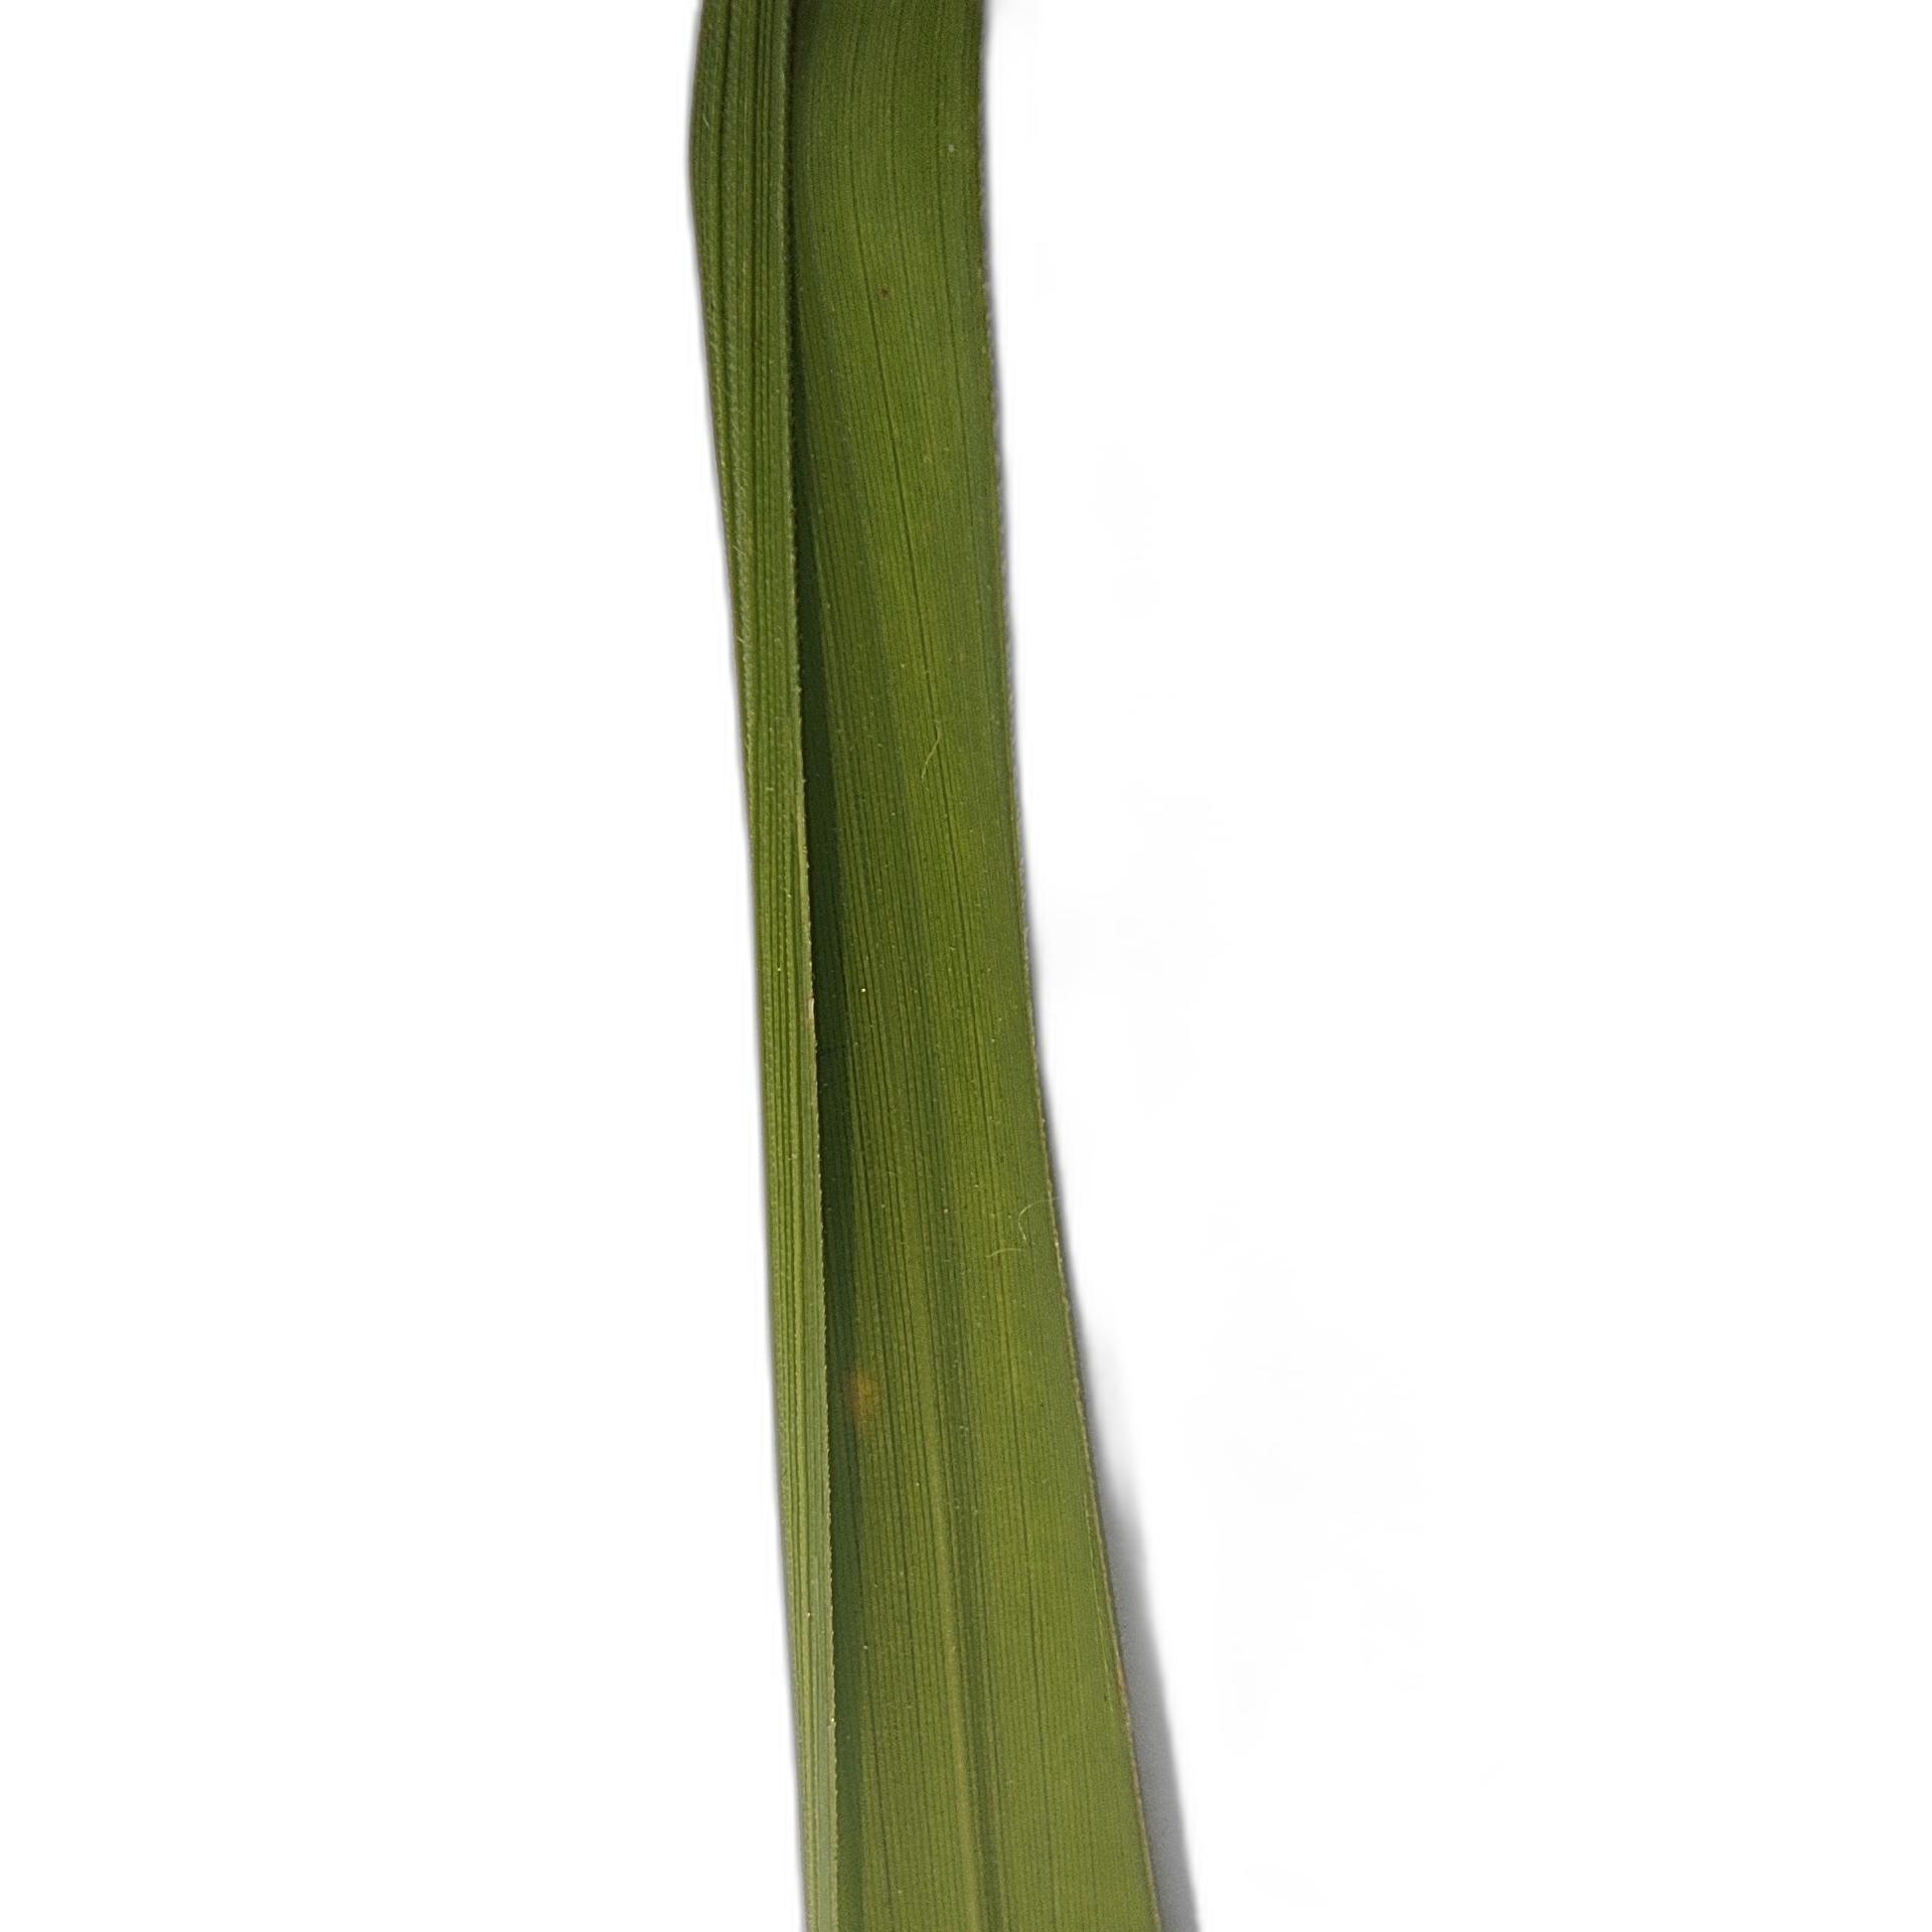
Label: Healthy